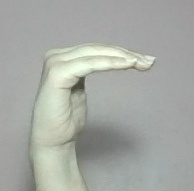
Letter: haa